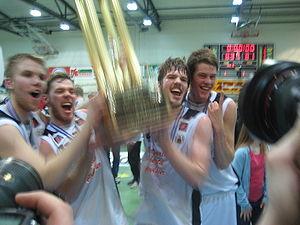
Le KR est un club athlétique islandais basé à Reykjavik. Initialement fondé comme club de football, il est peu à peu devenu omnisports. Parmi ses sections, on trouve le badminton, la lutte, la natation, le handball, le ski, le tennis de table, le basket-ball et les fléchettes. Sa section football détient le record du nombre de titres dans le championnat national.